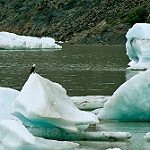
Scene: Outdoor